Y. G. Parameshwara

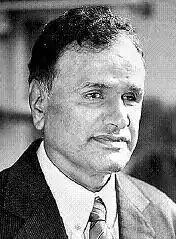
Dr. Y. G. Parameshwara

Y. G. Parameshwara was a medical doctor in the state of Karnataka, India. He was the first Indian blind doctor and practiced medicine despite being blind.